This Red Line Goes Straight to Your Heart

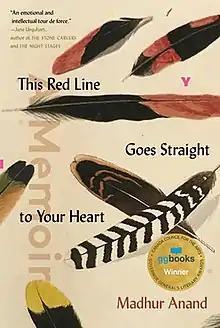
2020 paperback edition

This Red Line Goes Straight to Your Heart: A Memoir in Halves is a nonfiction book written by Canadian author Madhur Anand, and published in June 2020 by Strange Light / Penguin Random House Canada. The memoir is a generational account of three families and was written by Anand to gain a better understanding of her parents. It won the 2020 Governor General's Literary Award for English-language non-fiction.